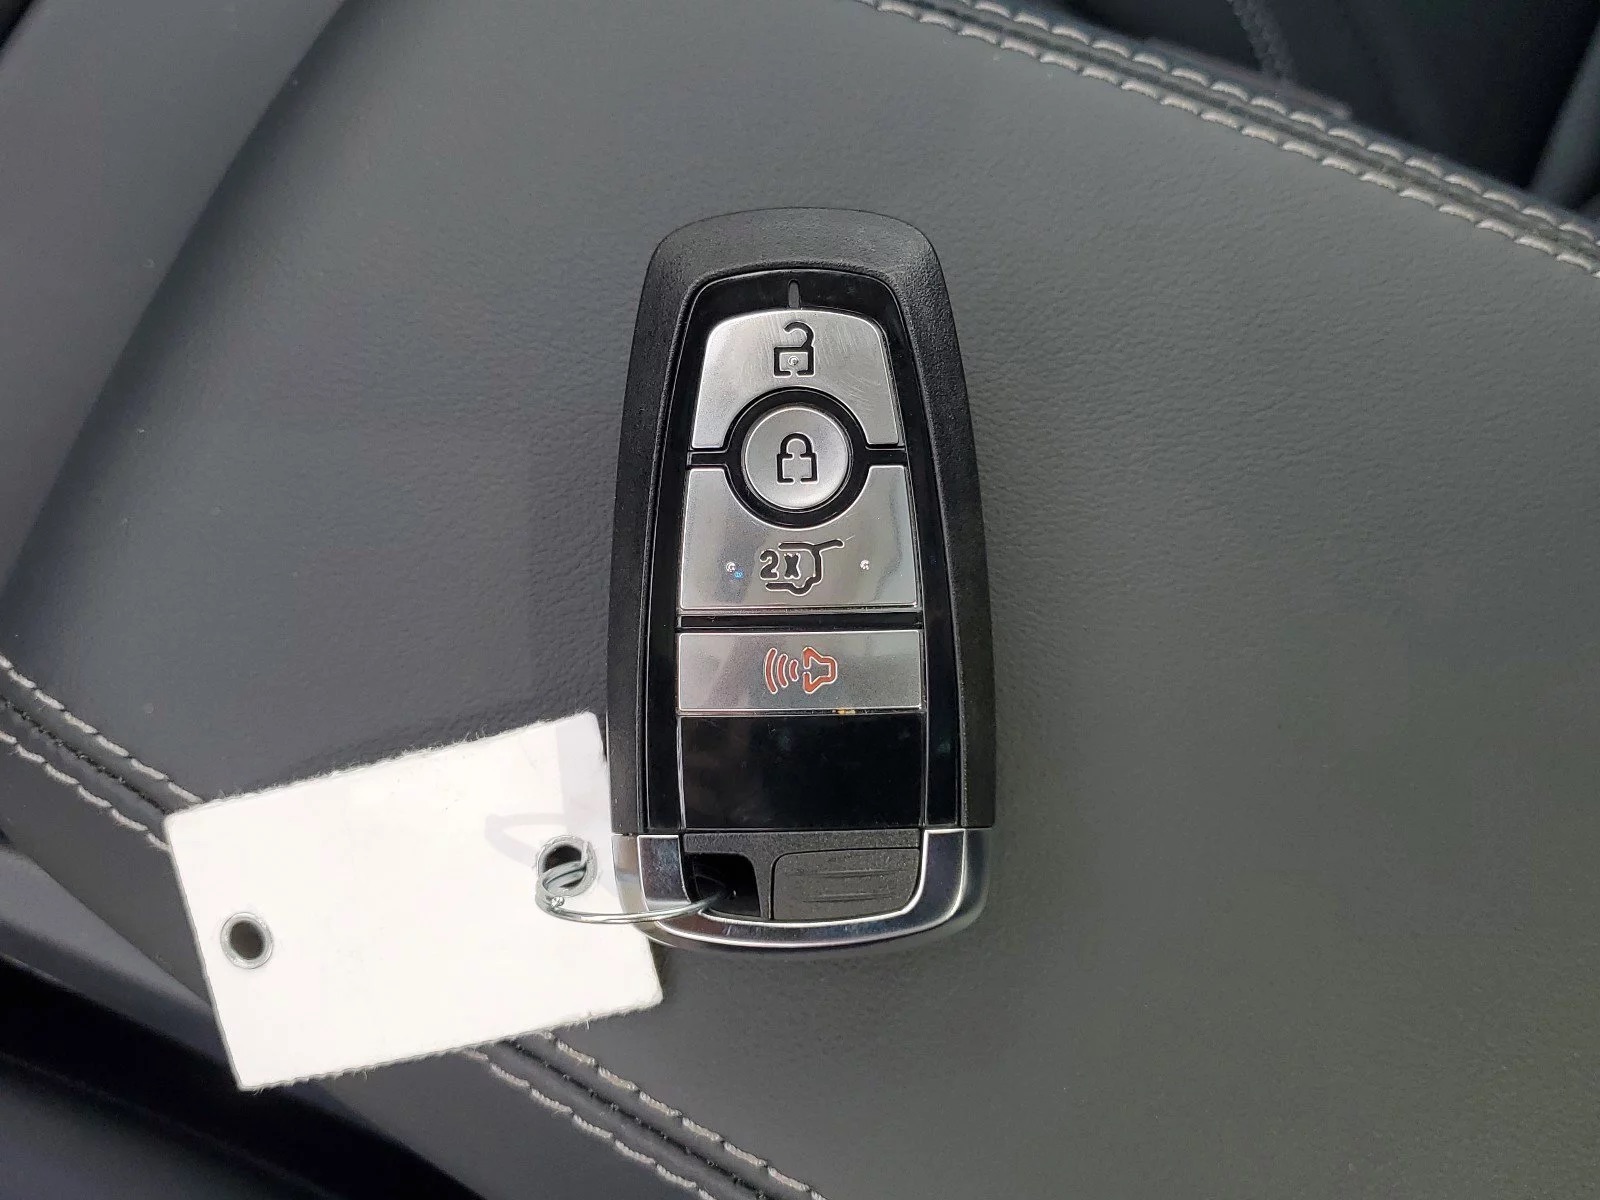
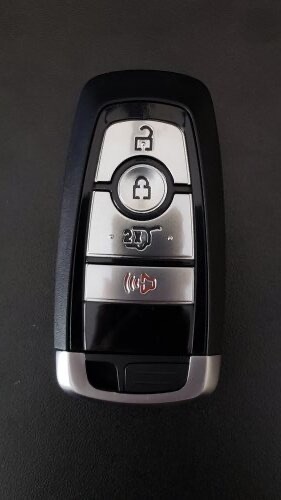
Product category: misc
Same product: yes